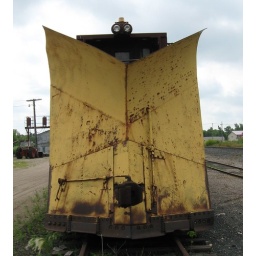
There's an old locomotive sand tower in the left background.